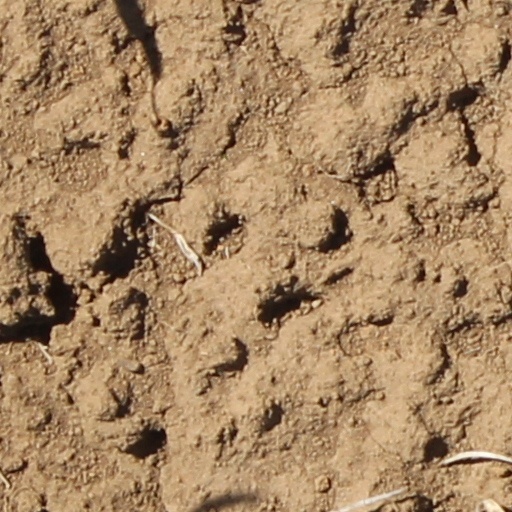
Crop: wheat